Regents group portrait

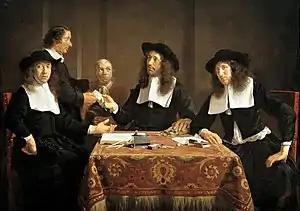
Jan de Bray, "The regents of the Leproos-, Pest- en Dolhuis in Haarlem", 1667

A regents group portrait ("regentenstuk" or "regentessenstuk" in Dutch, literally "regents' piece"), is a group portrait of the board of trustees, called regents or regentesses, of a charitable organization or guild. This type of group portrait was popular in Dutch Golden Age painting during the 17th century, and in the 18th century. They were intended to be hung in the "regentenkamer", the regents' meeting room, or another prominent location in the institution.